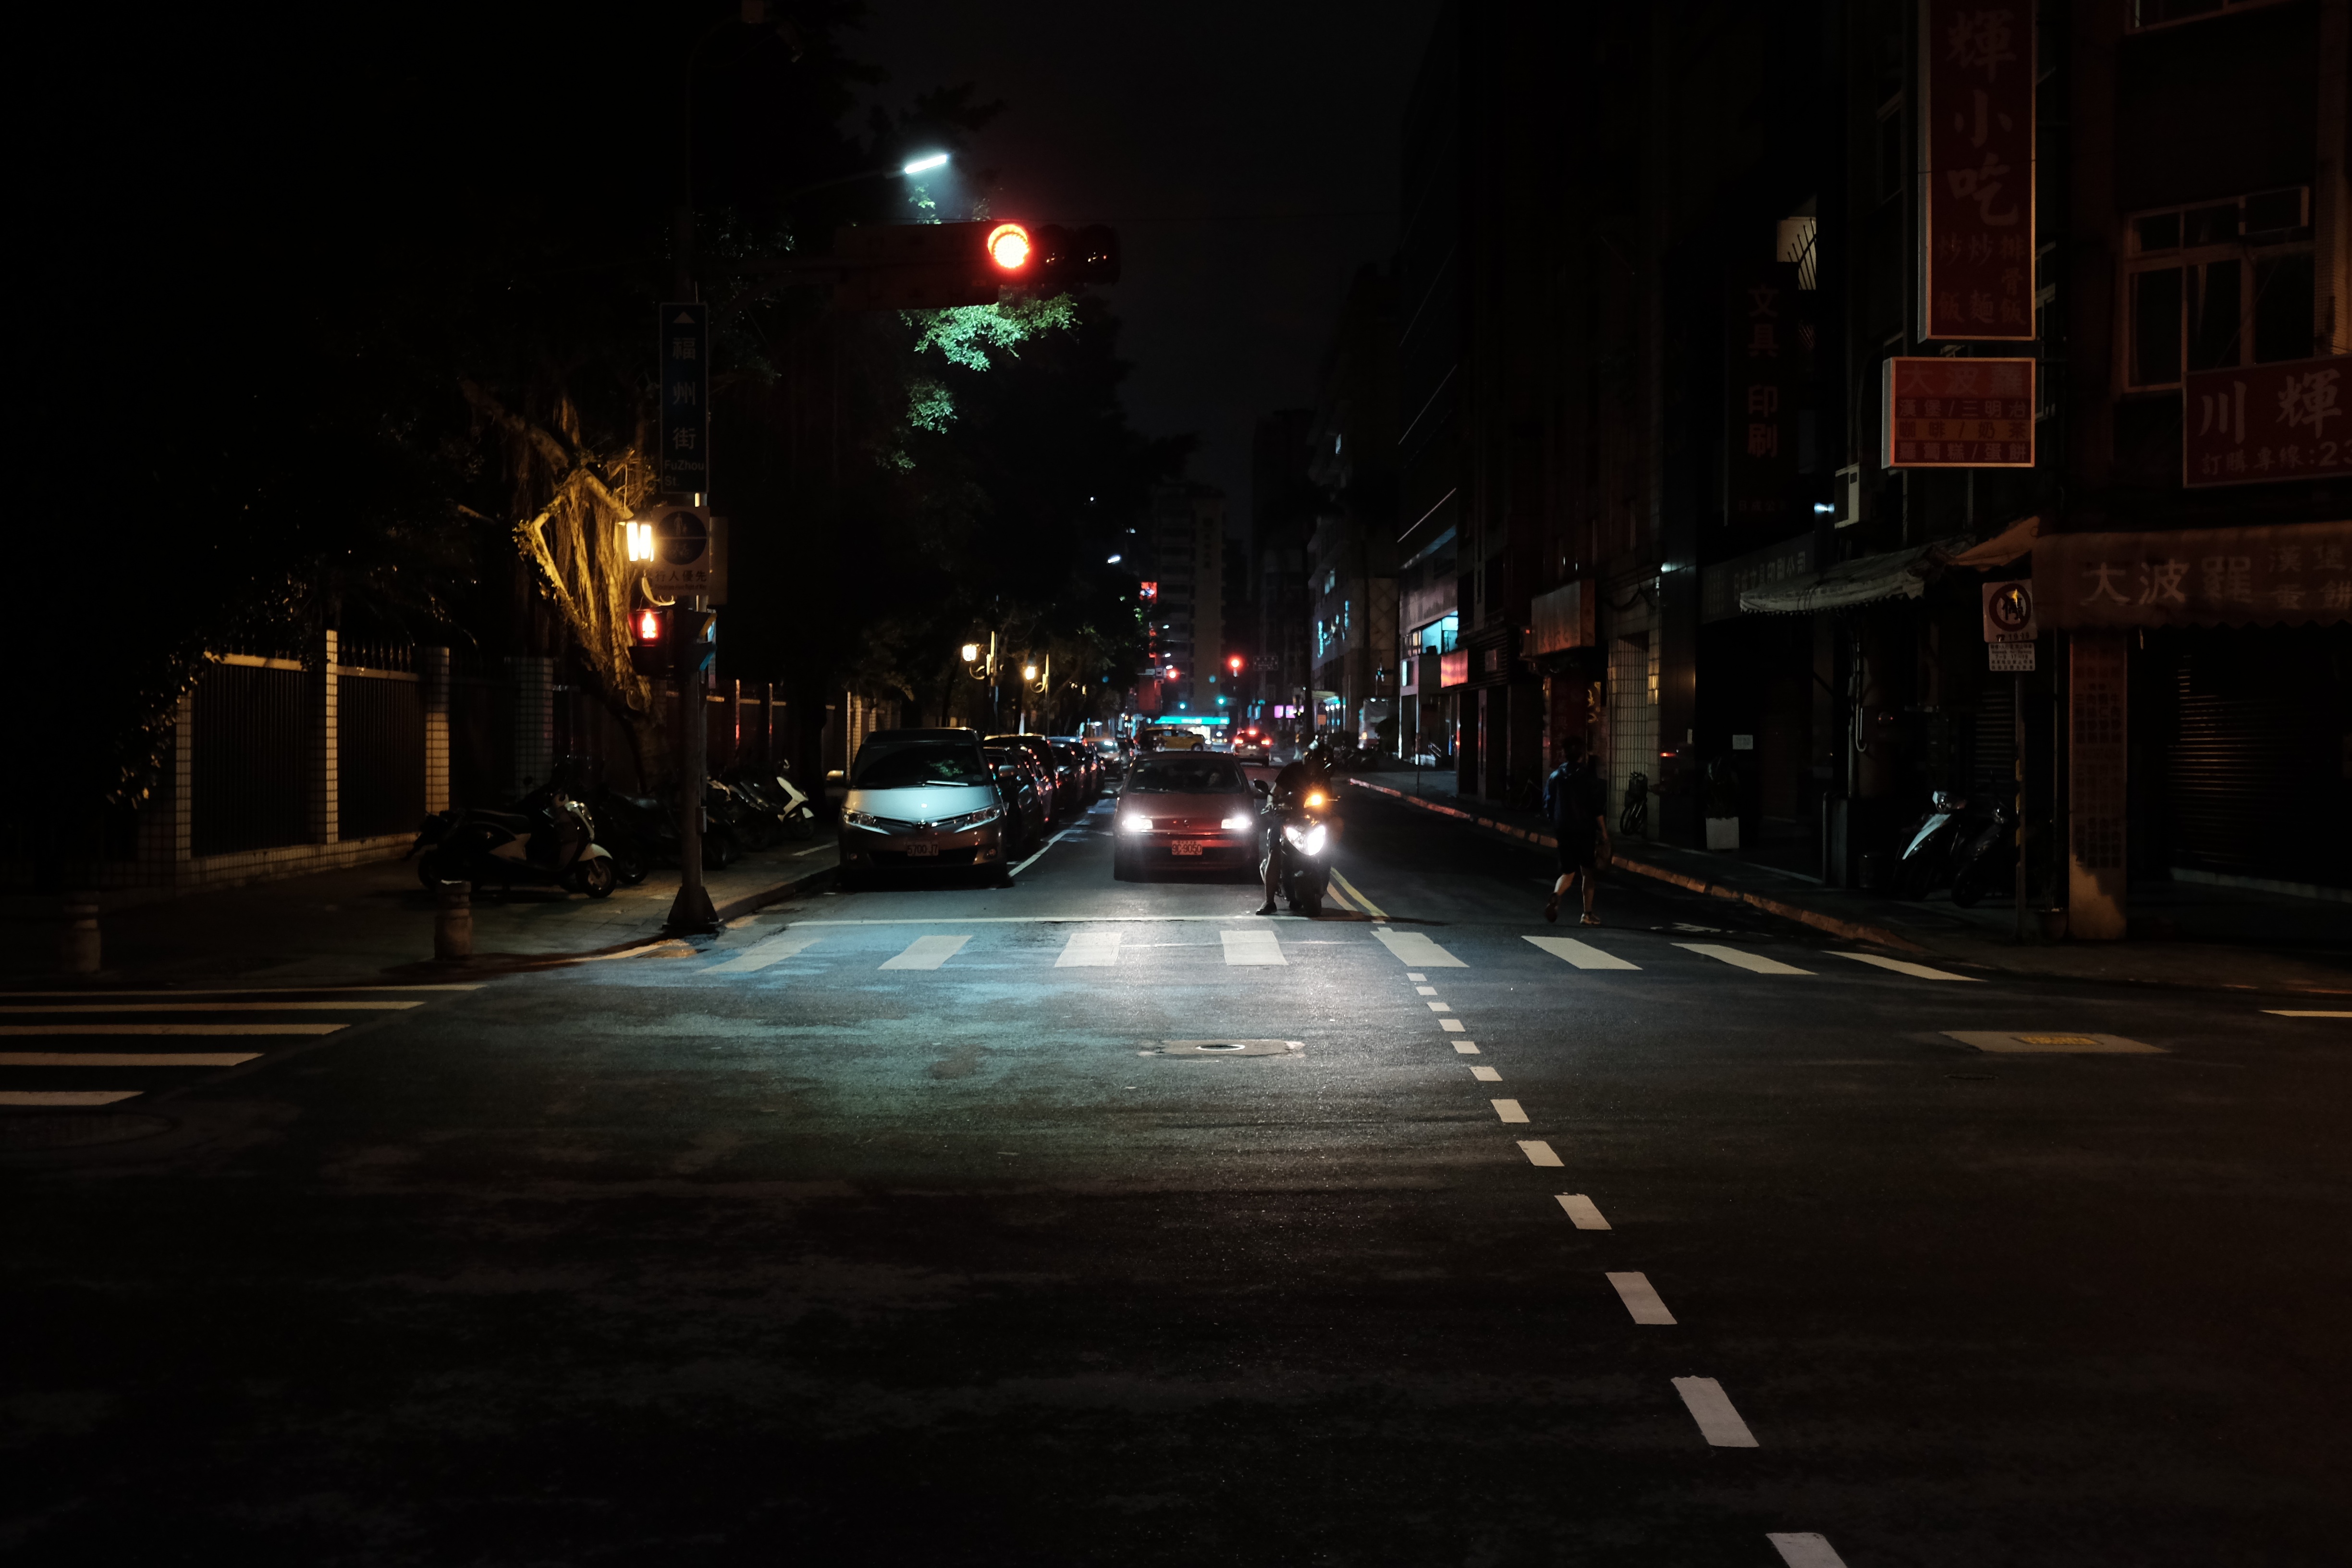
light, road, street, night, evening, darkness, street light, lane, lighting, infrastructure, midnight